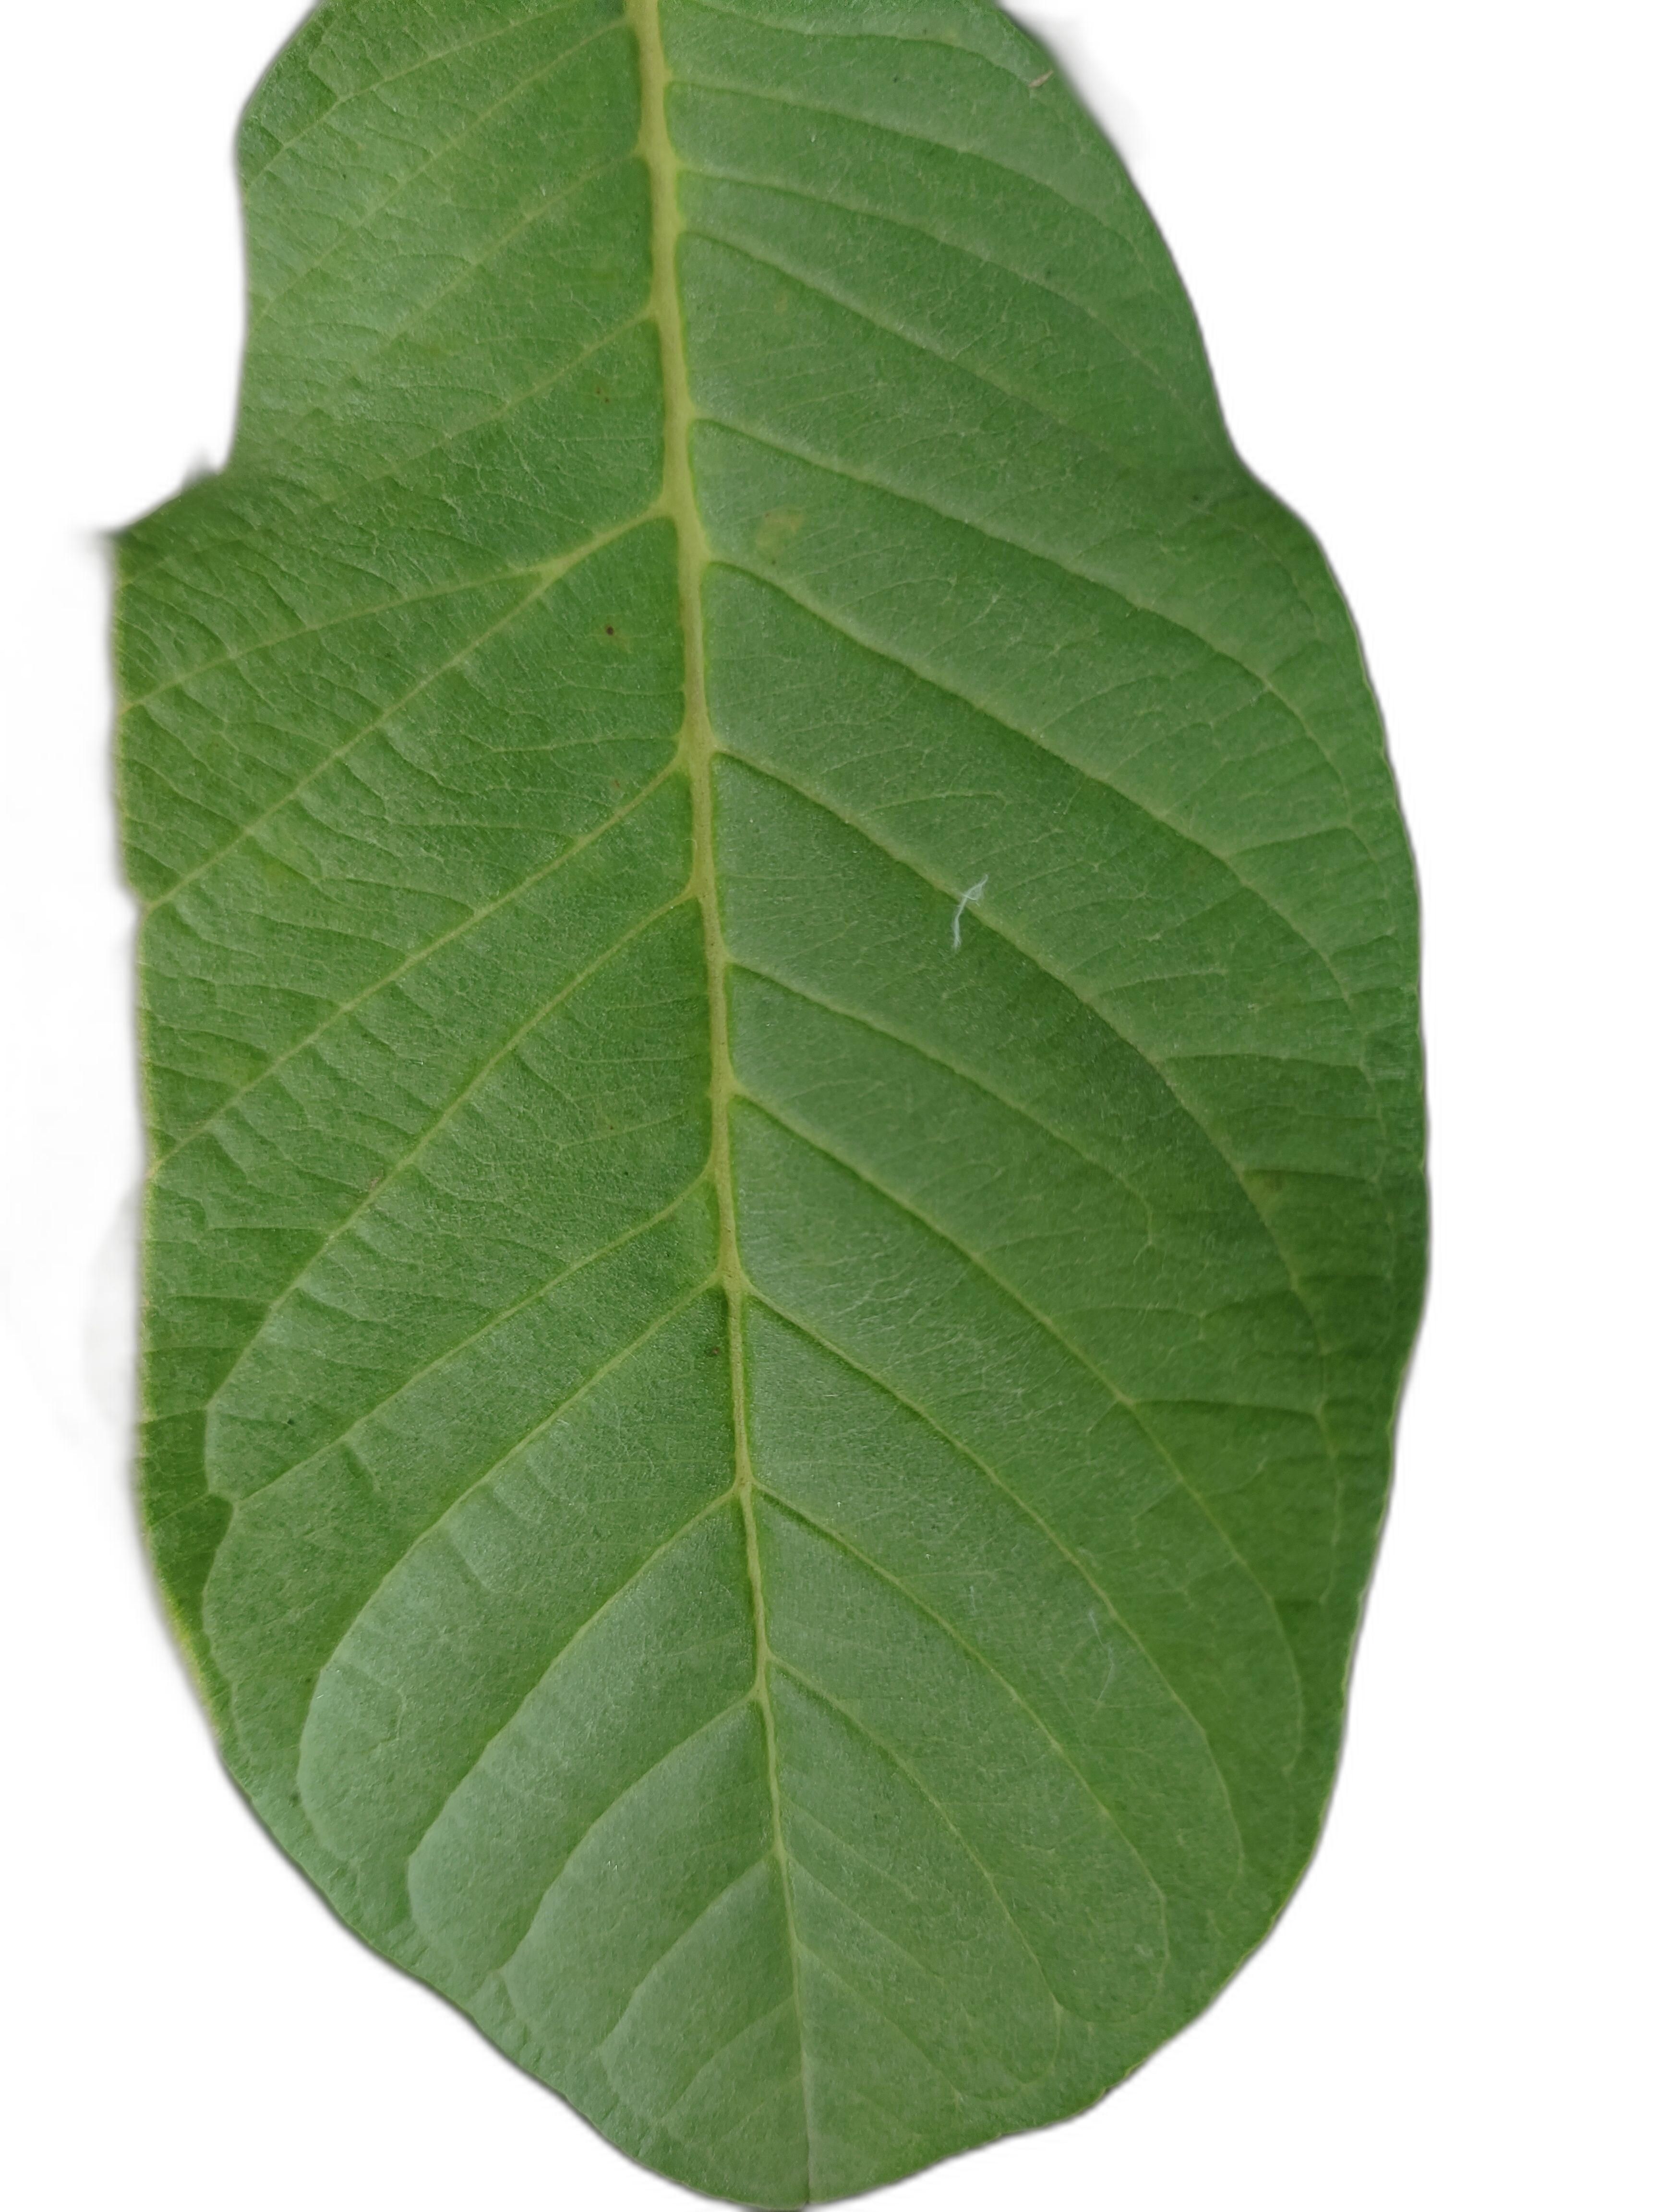
Plant part: leaf
Disease: Healthy